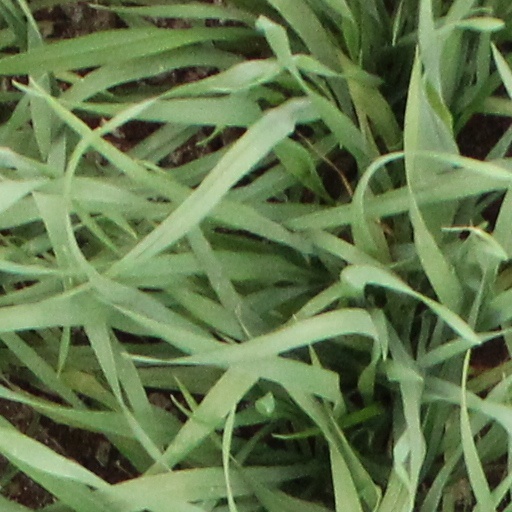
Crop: wheat